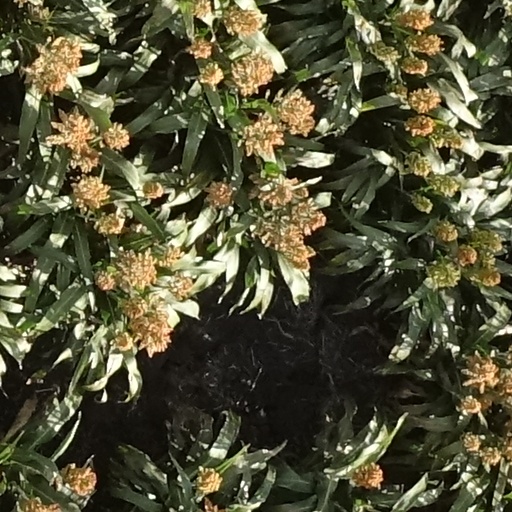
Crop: sorghum